Describe the emotion expressed in this image:  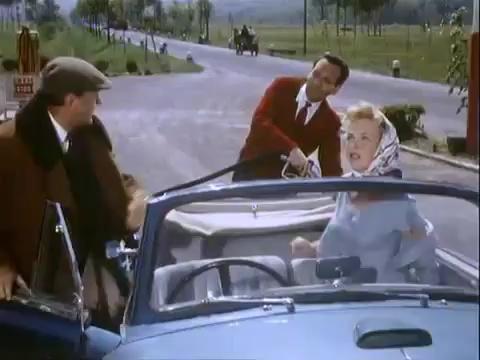
This person displays Fear, valence and arousal with low intensity.